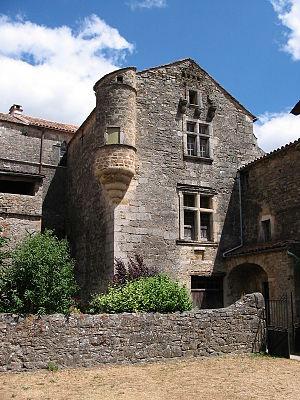
Cette région ne correspond pas du tout aux entités politiques de l'époque des templiers.